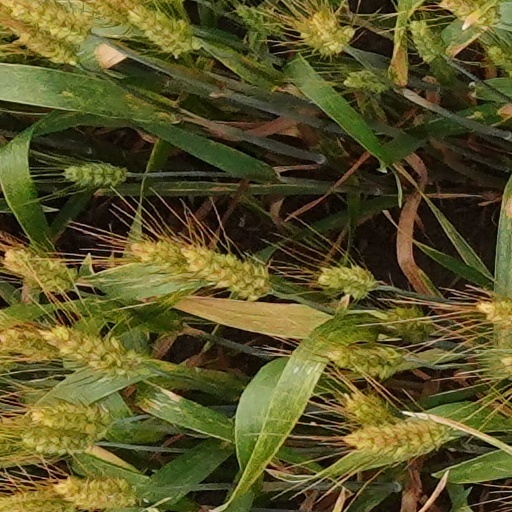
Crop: wheat